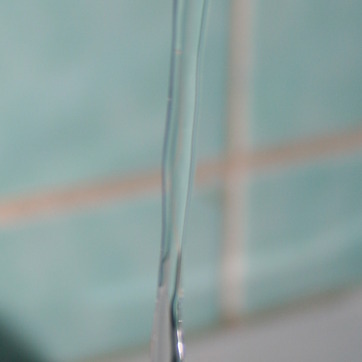
Material: water